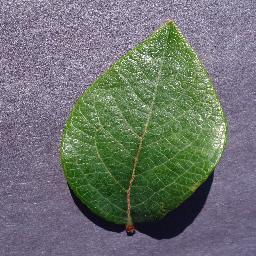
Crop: blueberry
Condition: healthy